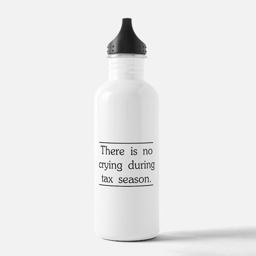
no crying during tax season water bottle